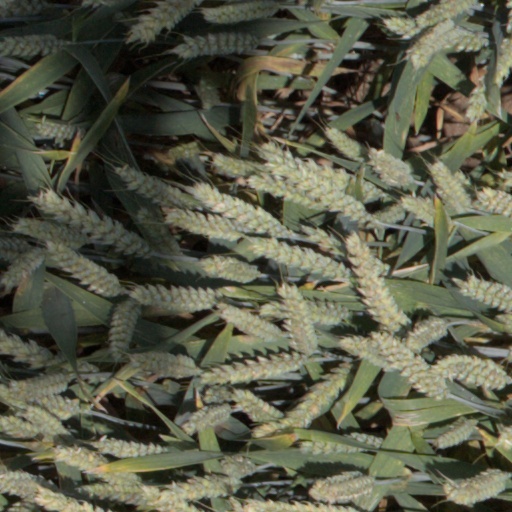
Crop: wheat